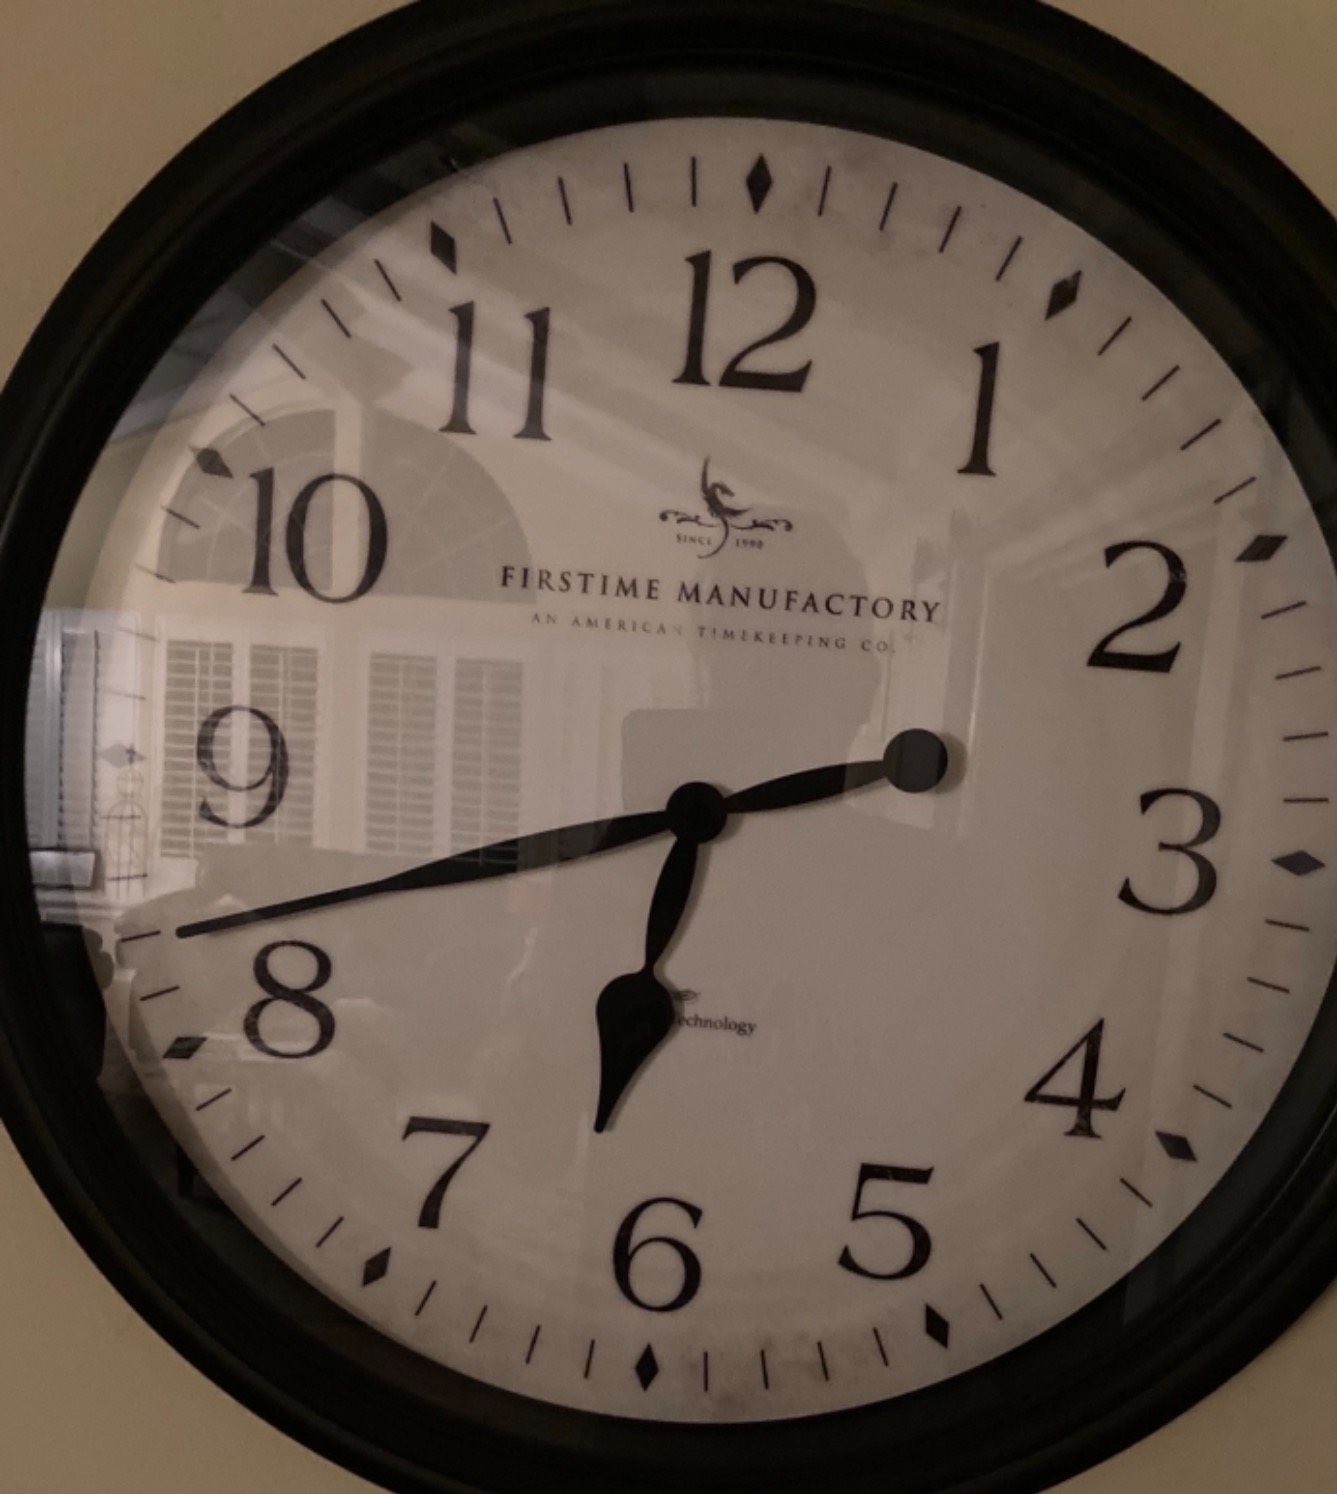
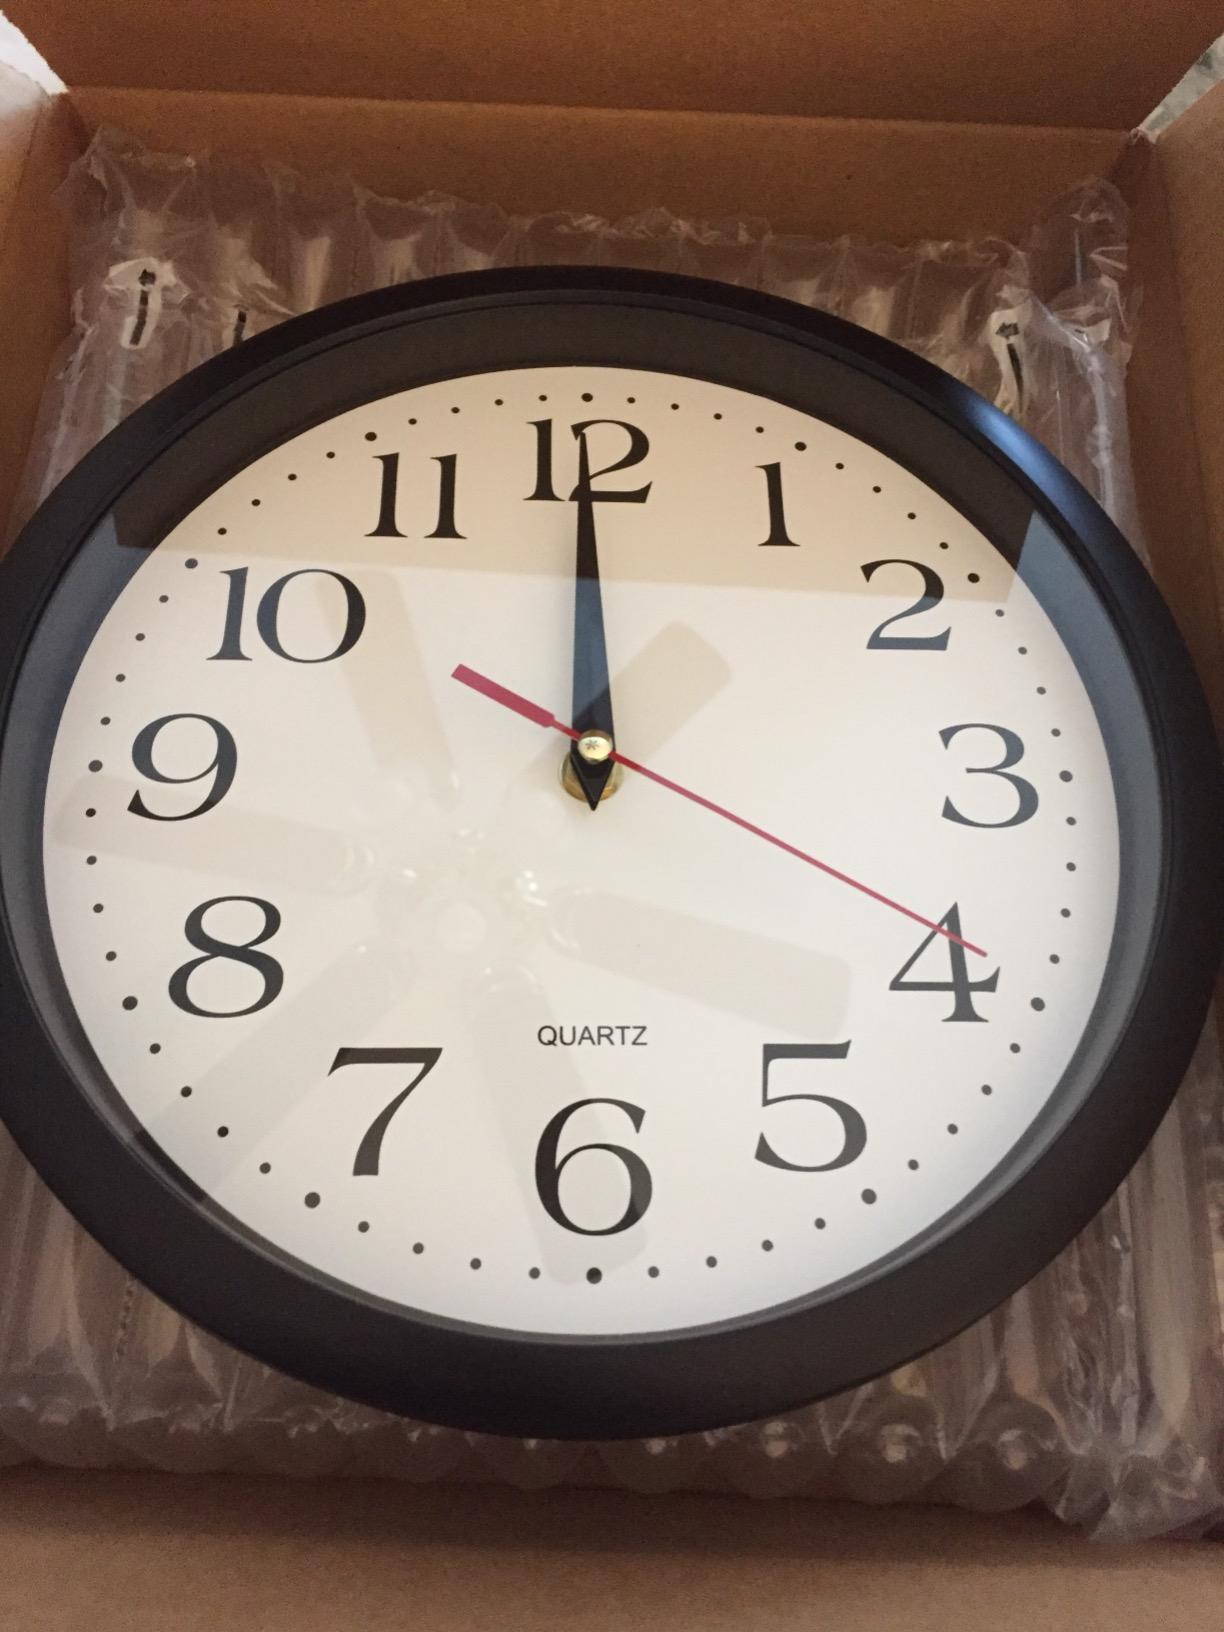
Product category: clock
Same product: no